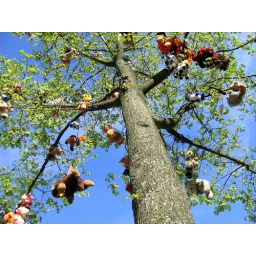
This tree on flea market Waterlooplein in Amsterdam bears funny fruit.